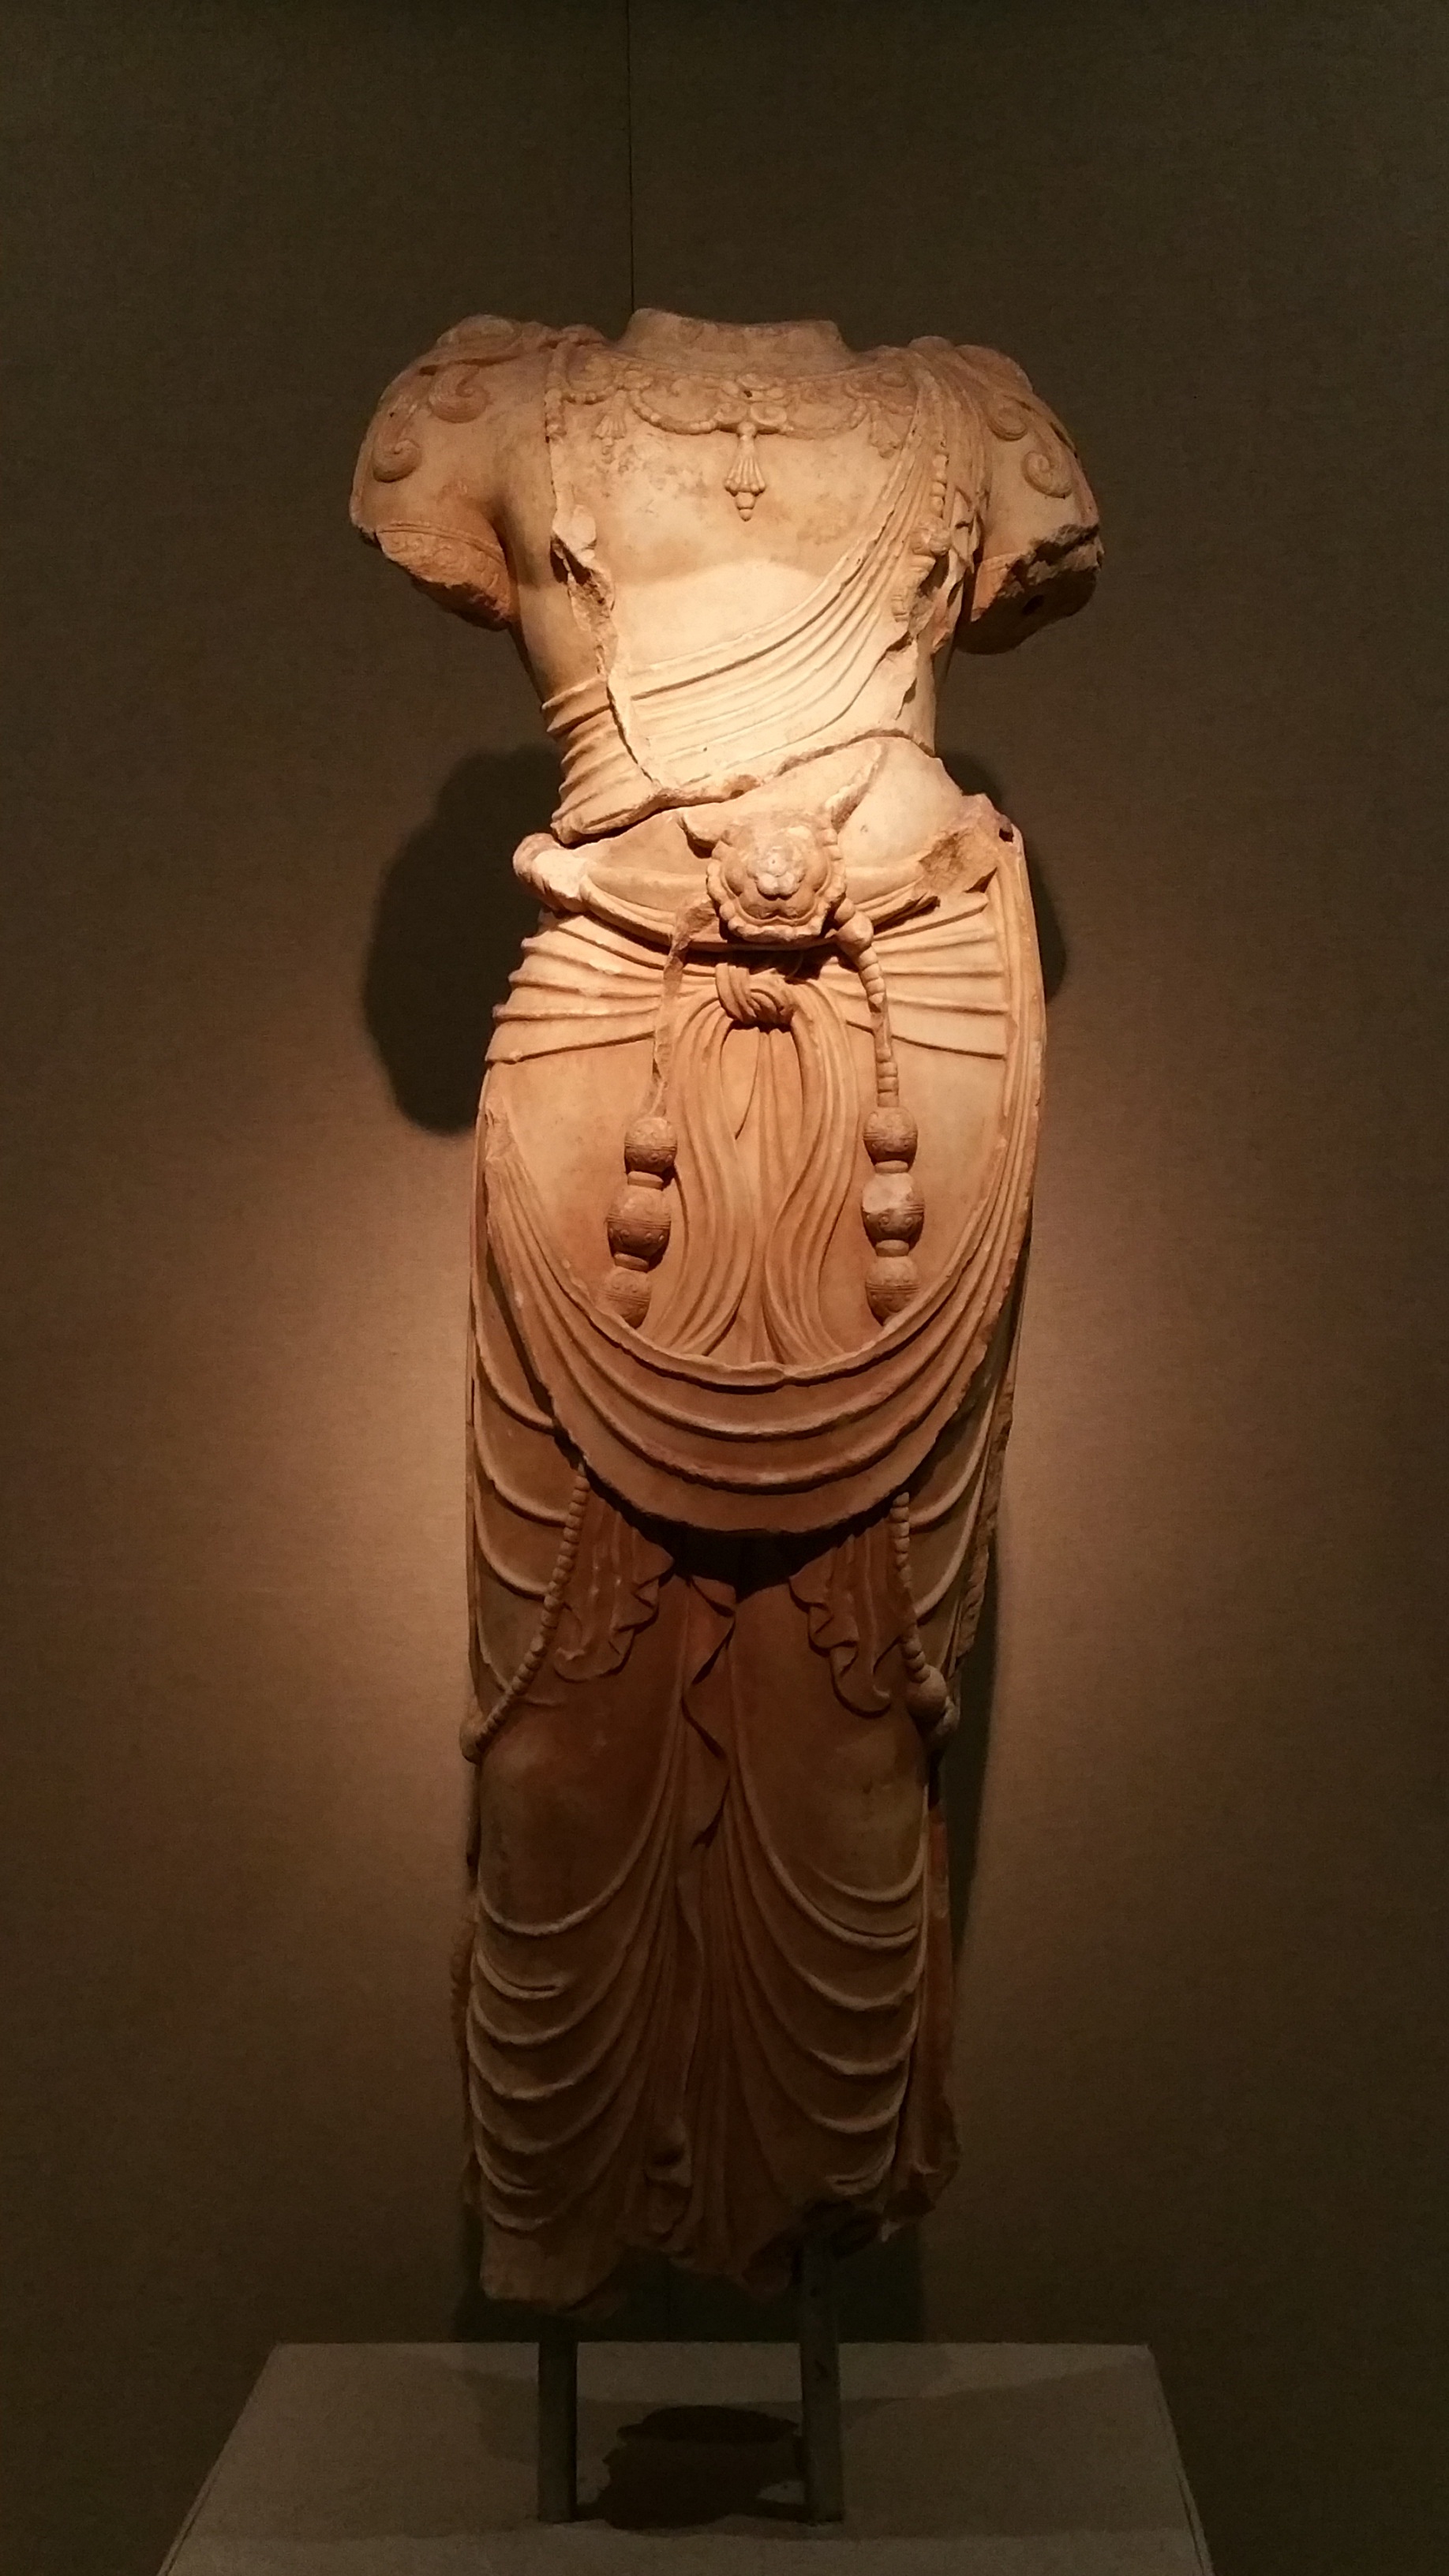
wood, monument, statue, ceramic, close up, sculpture, art, temple, carving, close range photogrammetry, ancient history, chinese buddha